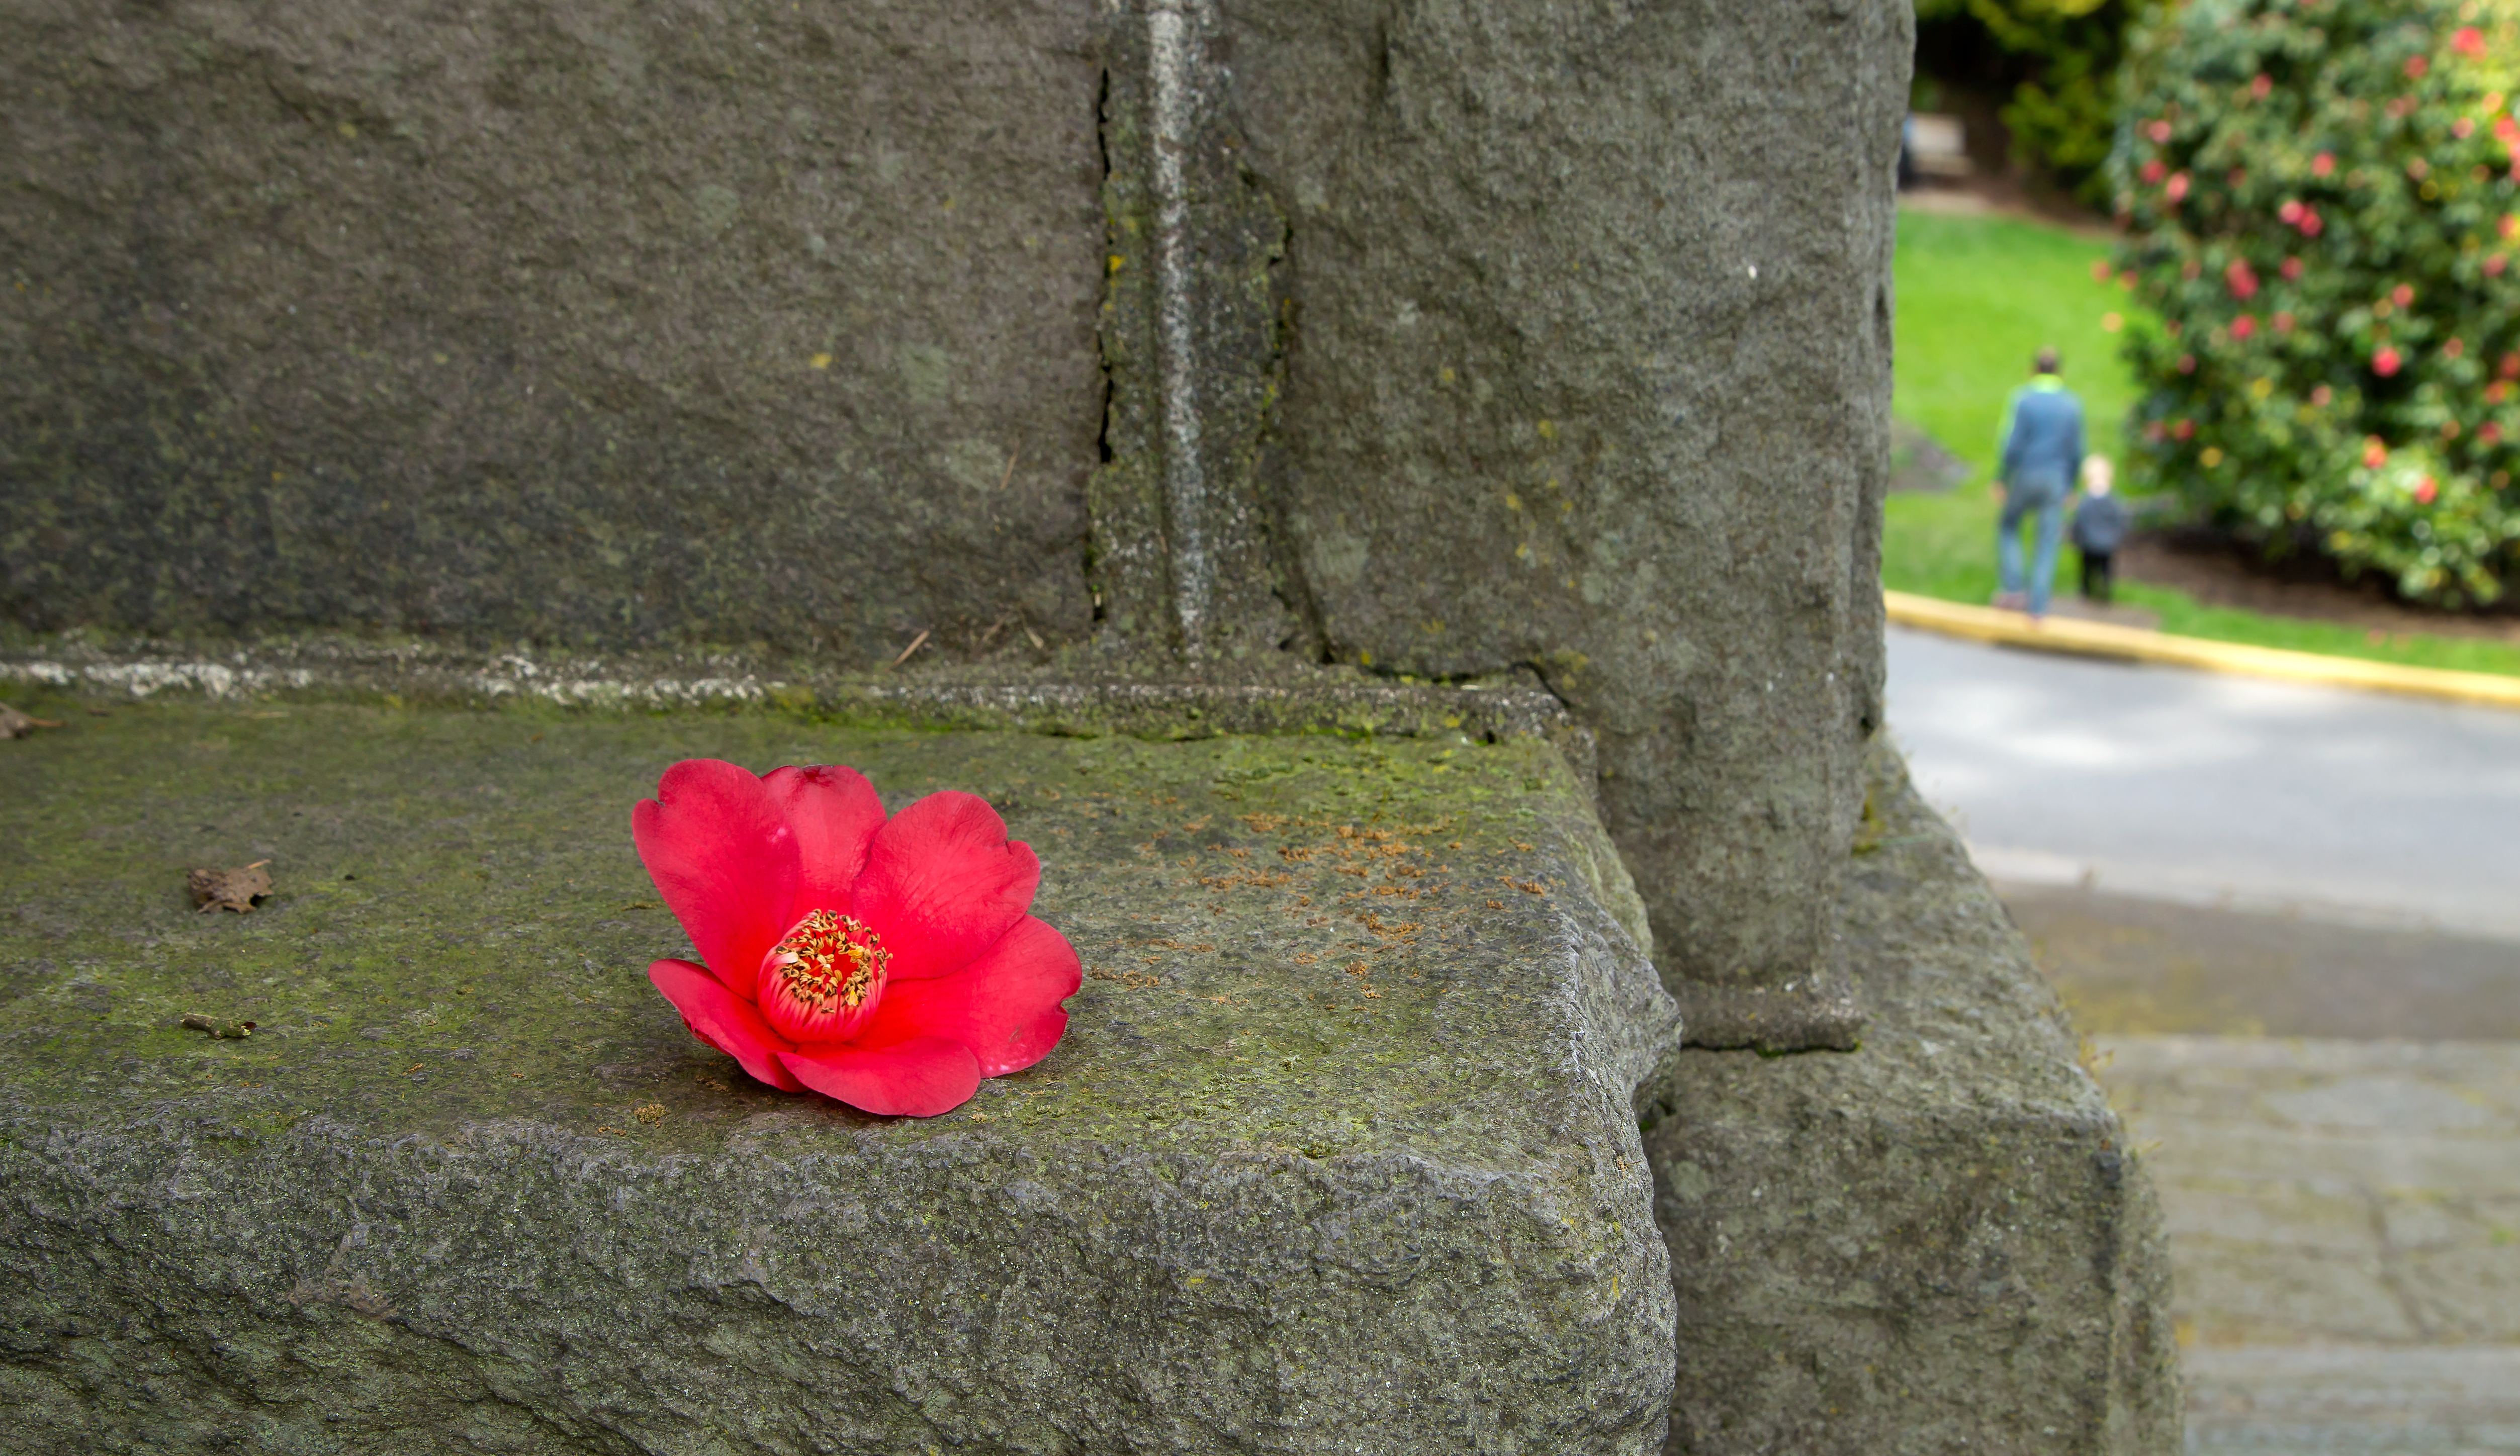
grass, rock, plant, leaf, flower, stone, step, green, red, botany, garden, flora, shrub, camellia, oregon, portland, flickrchallengegroup, msh0514, 6ws, flowering plant, wahingtonpark, msh051417, land plant